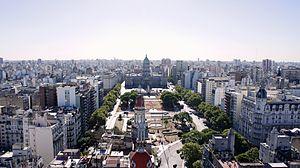
Buenos Aires [bɥenɔz‿ɛʁ] est la capitale et la ville la plus importante de l'Argentine. Les projections pour 2015 établies en 2005 estiment la population de la ville à 3 090 900 habitants. Son agglomération urbaine, le Grand Buenos Aires, compte 14 500 000 habitants. Les habitants sont appelés « Portègnes » ou « Buenos-Airiens », nom aussi donné aux habitants de la province de Buenos Aires dont ne fait pas partie la capitale fédérale. Ils sont pour la plupart d’origine espagnole ou italienne et la religion prépondérante est le catholicisme.